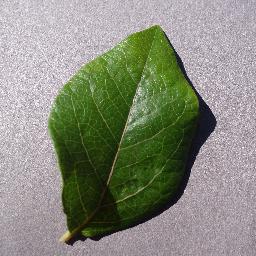
Label: Blueberry___healthy